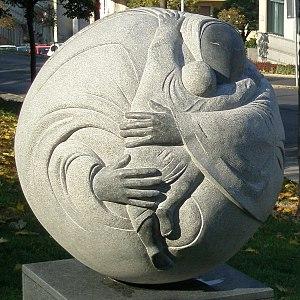
Nándor Wagner né le 7 octobre 1922 et mort le 15 novembre 1997, était un artiste et sculpteur hongrois.